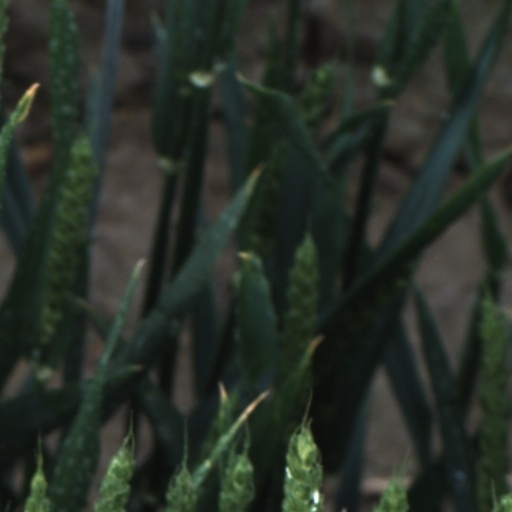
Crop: wheat